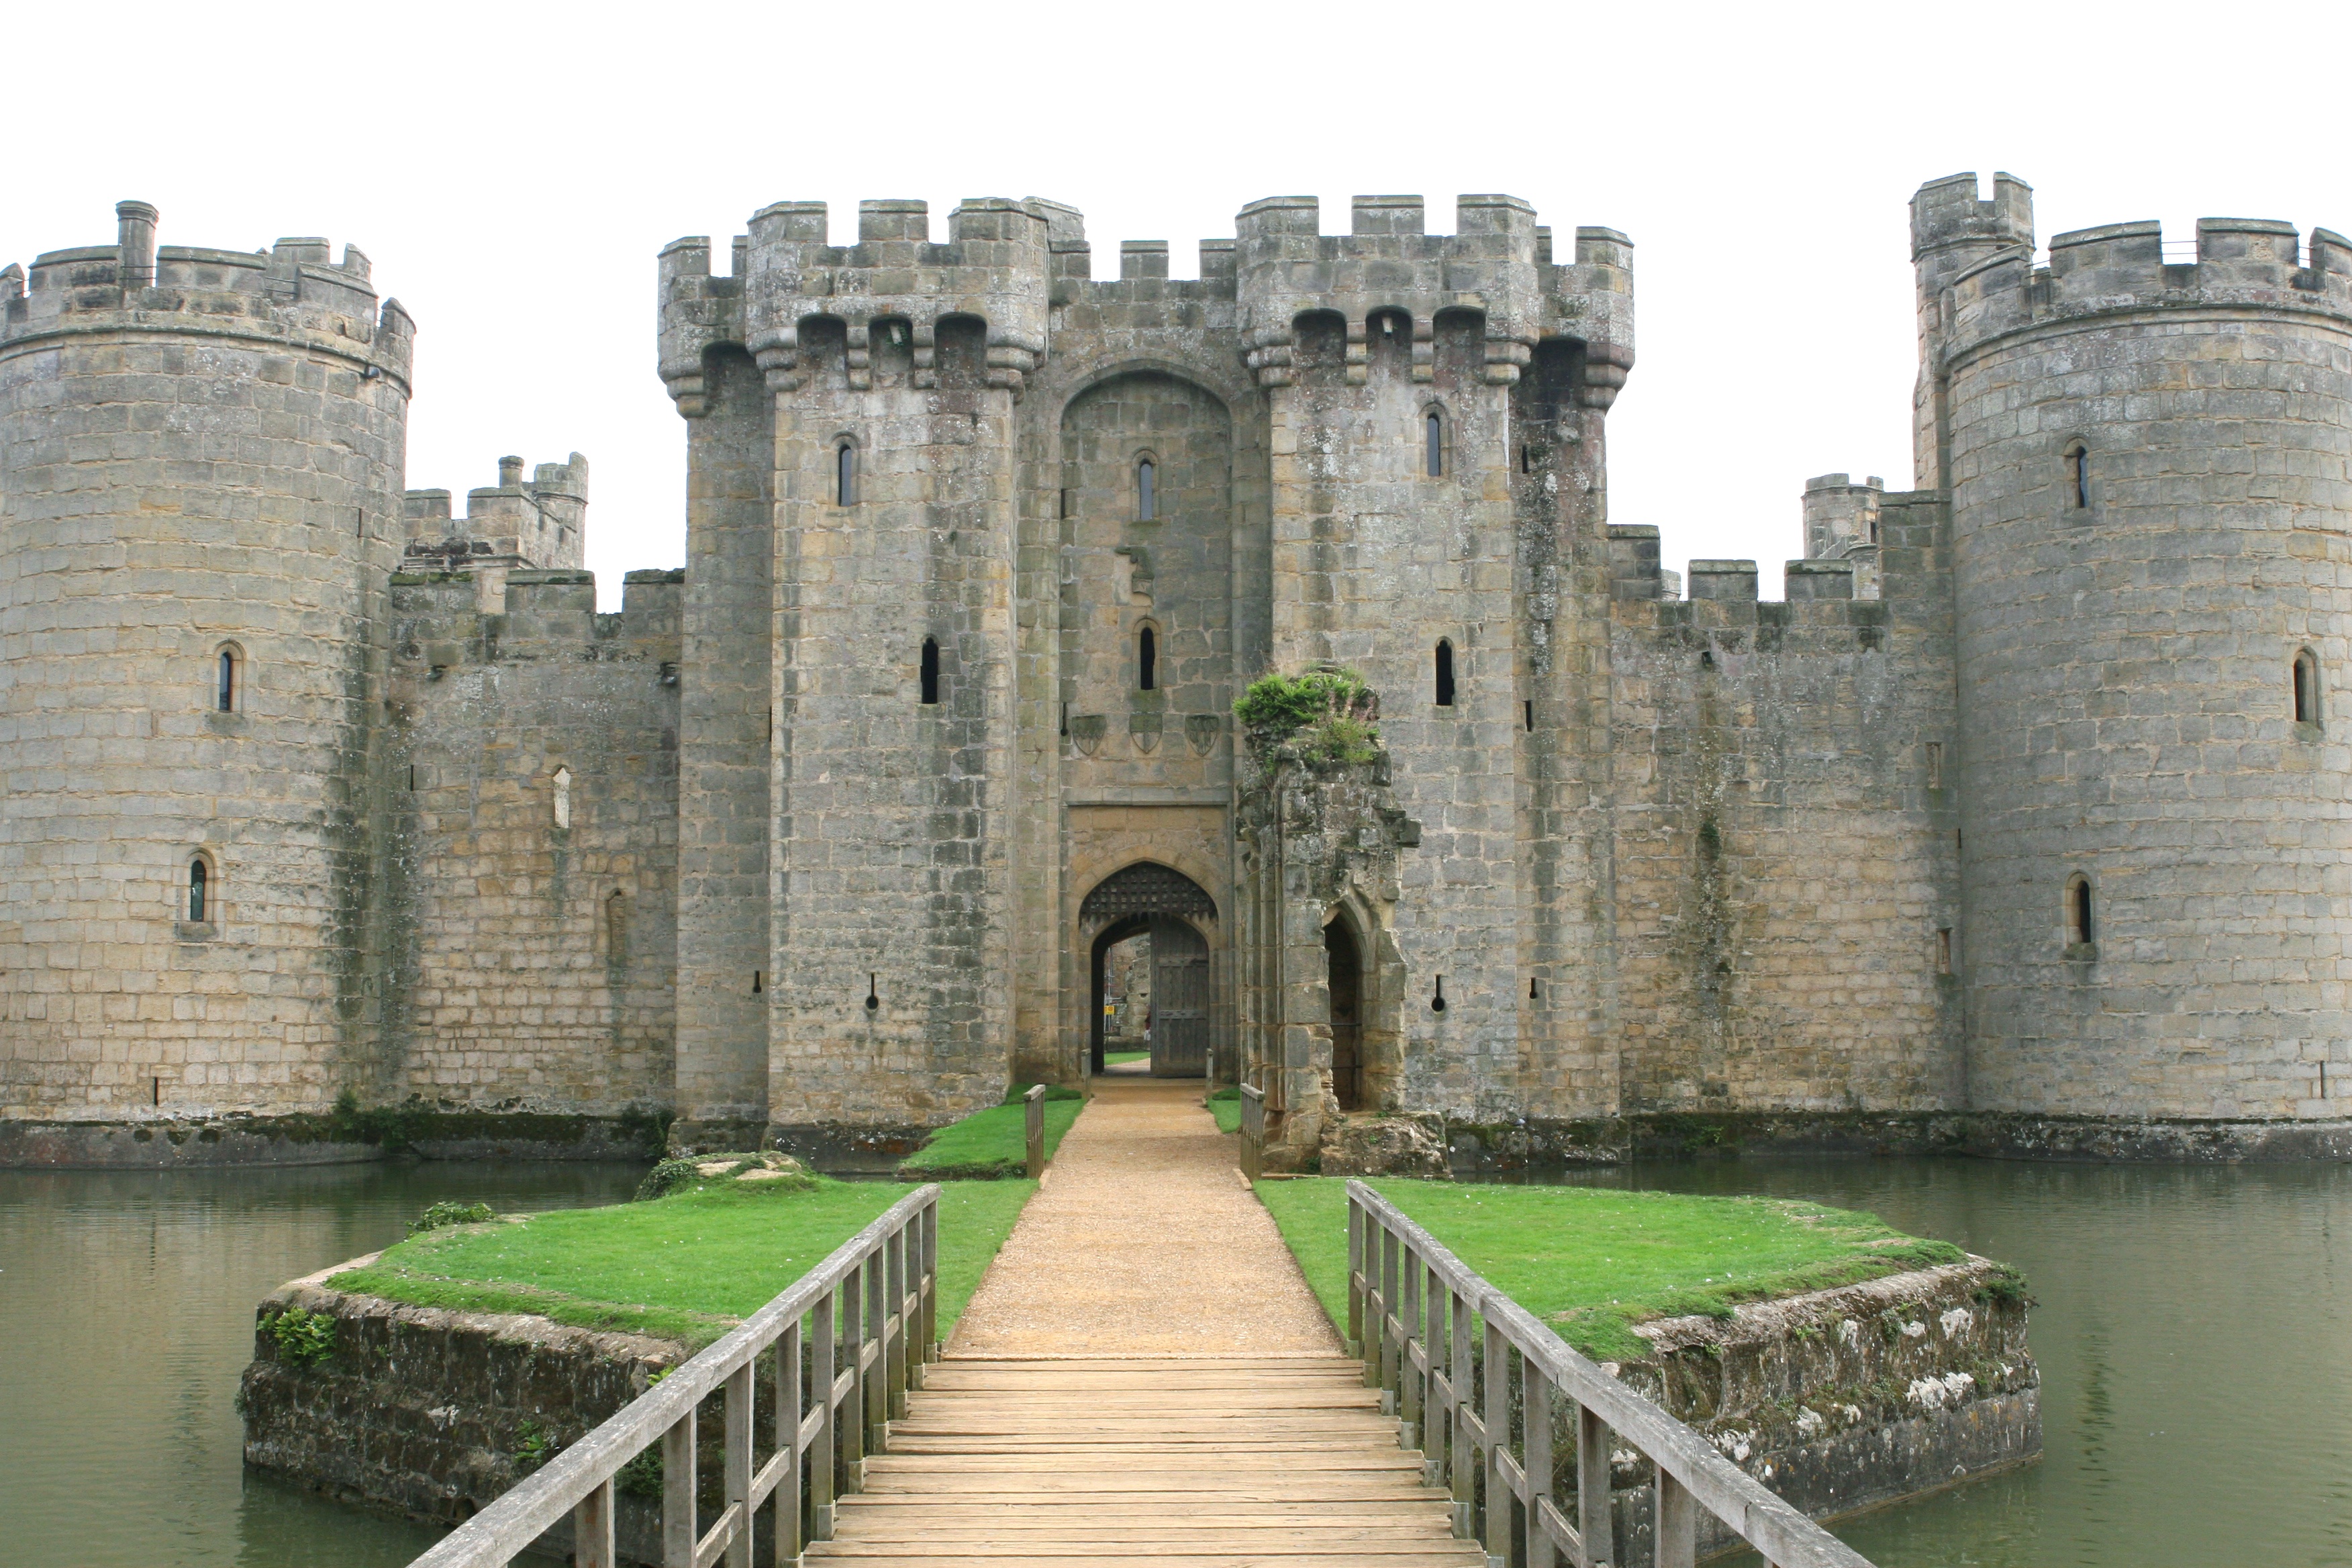
sky, building, chateau, palace, stone, summer, entrance, castle, blue, fortification, security, waterway, uk, england, sunny, power, medieval, clouds, fortress, stronghold, monastery, walls, safety, british, history, day, conservation, english, abbey, strength, sussex, preservation, defense, survival, ditch, moat, fortified, ramparts, battlements, mediaeval, tours, fortify, bulwark, historic site, water castle, bodiam